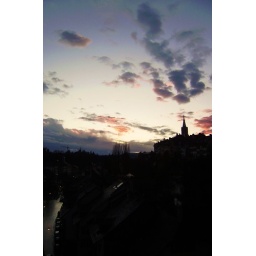
I stood beneath an orange sky (with my sister standing by)